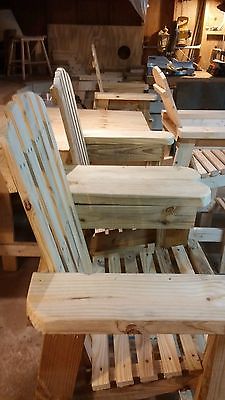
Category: chair